Integrity (film)

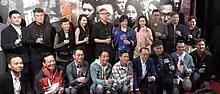
Cast and crew celebrating the film's box office success (March 2019)

Opening on 5 February 2019 in Hong Kong, "Integrity" played to blockbuster business, with showings at multiple cinemas being sold out. The film grossed HK$3.5 million on its opening day, making it the highest single day gross of the day. On the second day of release, the film has reached a gross of HK$8 million and had quickly passed the HK$10 million mark by its third day of release. A day later, the film hs reached a gross of HK$15.05 million.